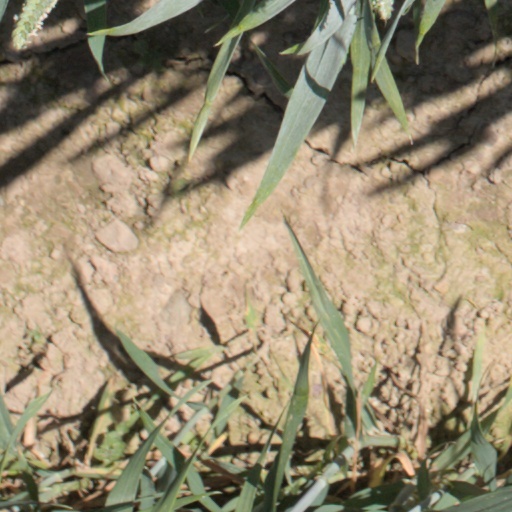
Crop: wheat